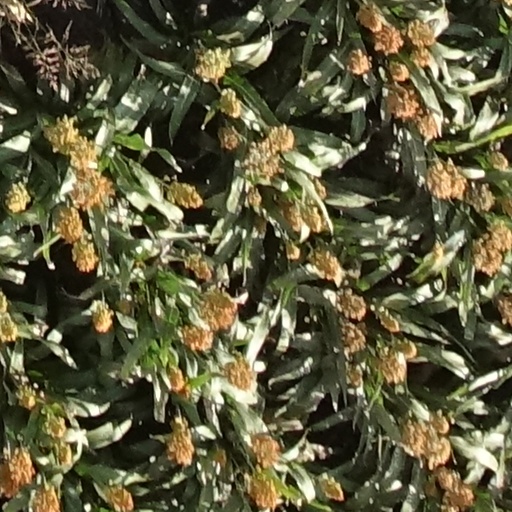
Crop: sorghum